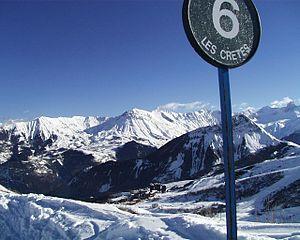
Photographie de la station du Corbier dans le domaine skiable des Sybelles, prise par Accrochoc en janvier 2003.
Le Corbier est une station de sports d'hiver alpine située en France sur la commune de Villarembert, dans le département de la Savoie en région Auvergne-Rhône-Alpes.
Les Sybelles sont un domaine skiable français, situé en Maurienne, au sud de la Savoie. Créé au début des années 1990, le projet des Sybelles avait alors pour but la promotion des stations de Maurienne et la création d'un grand domaine skiable relié, qui ouvrira en décembre 2003.